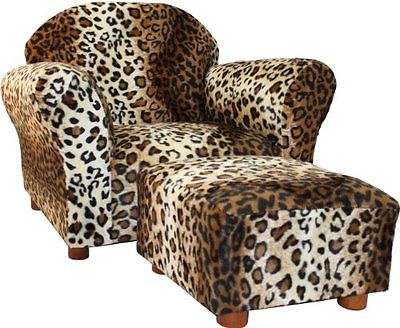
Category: chair